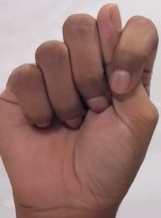
ASL sign: T